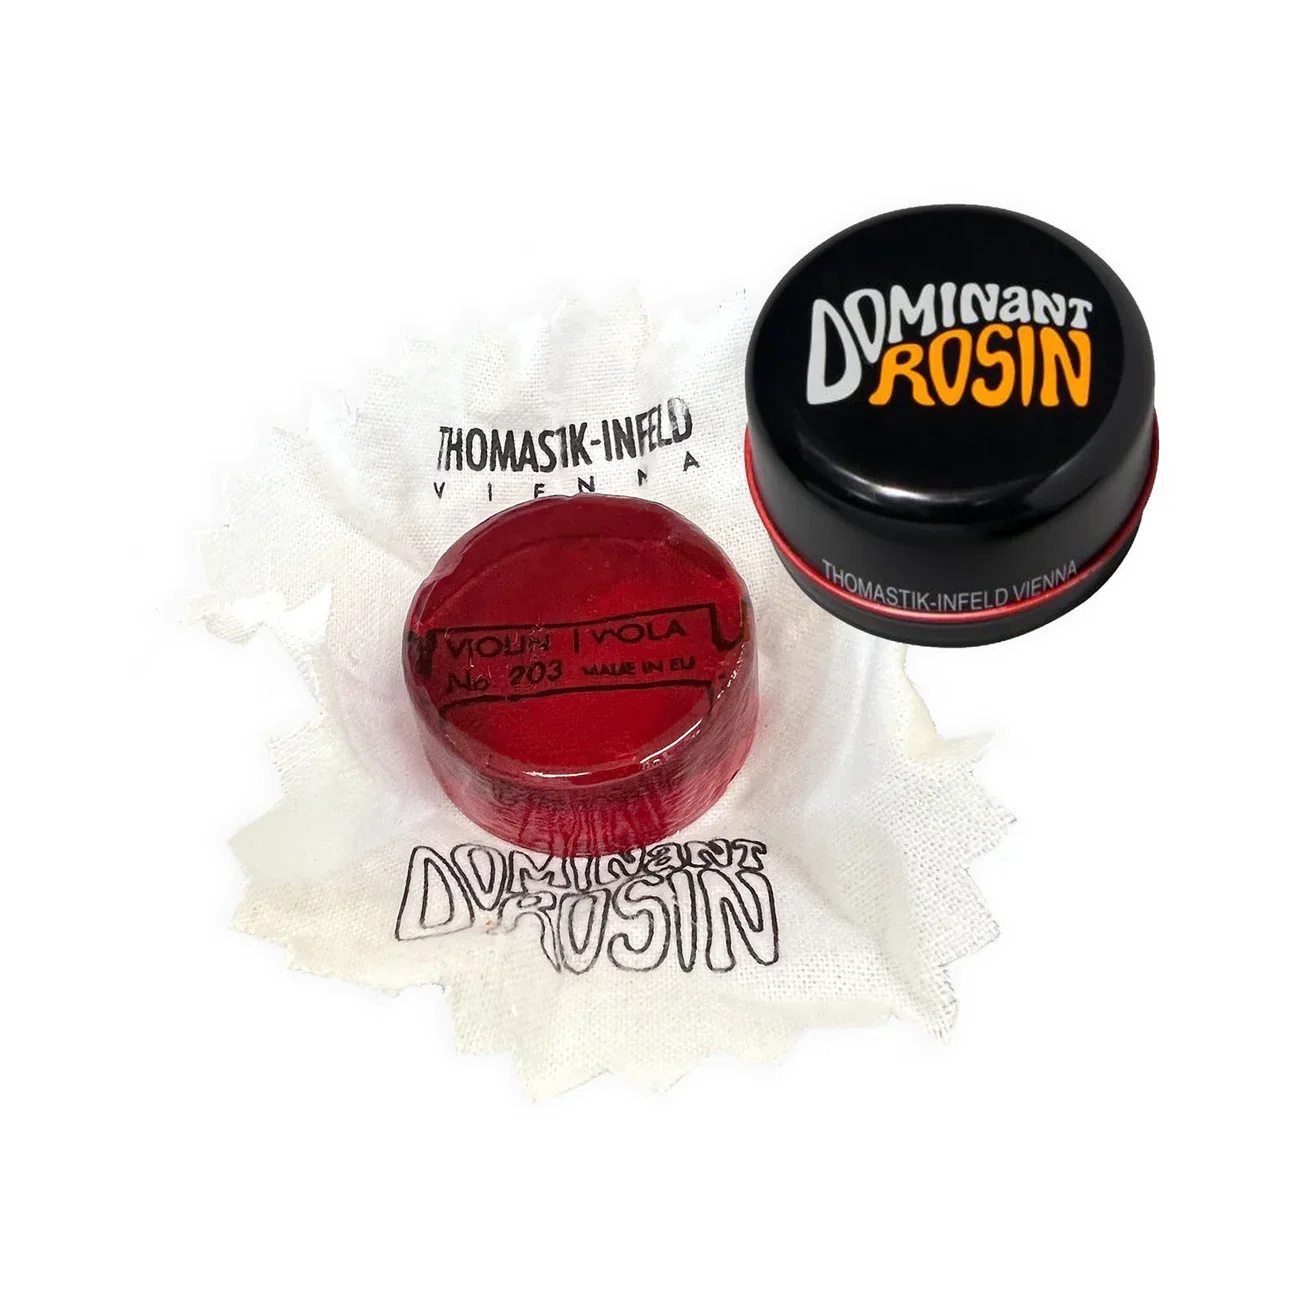
Dominant Rosin, Violin/Viola
Music strings of the highest quality this is both the incentive and obligation of Thomastik-Infeld. Based in the heart of Vienna, we have been developing and producing strings with the vastest range of tone colors since 1919, for bowed, plucked and world music instruments.
Brand: Dominant
Category: Arts & Entertainment > Hobbies & Creative Arts > Musical Instrument & Orchestra Accessories > String Instrument Accessories > String Instrument Care & Cleaning > Bow Rosin